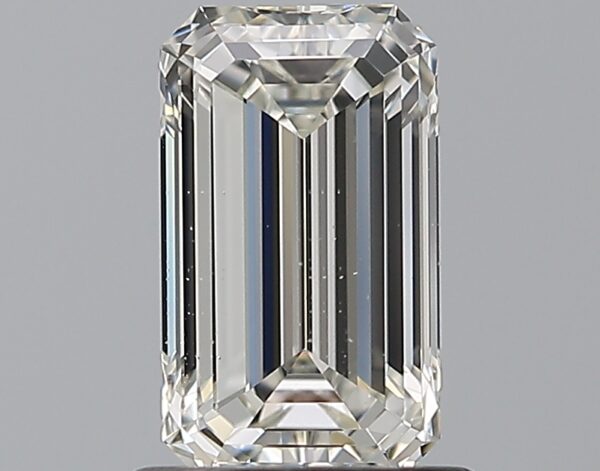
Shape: emerald
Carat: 1.01
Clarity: VS2
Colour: H
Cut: EX
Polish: EX
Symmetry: VG
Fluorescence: N
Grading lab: GIA
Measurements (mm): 7.67 x 4.46 x 3.04